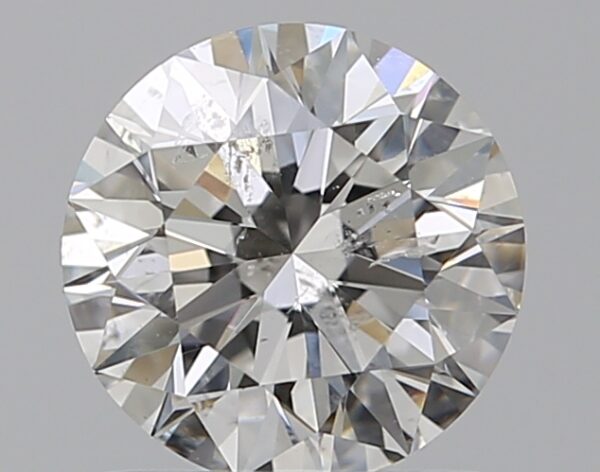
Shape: round
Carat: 1.01
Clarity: SI2
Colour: G
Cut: EX
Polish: EX
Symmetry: EX
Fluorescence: N
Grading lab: GIA
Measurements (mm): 6.36 x 6.4 x 4.01